Edward D. Tracy

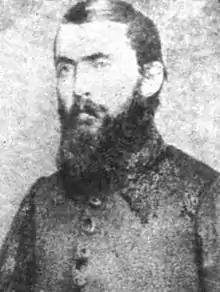
Edward Dorr Tracy, Jr.

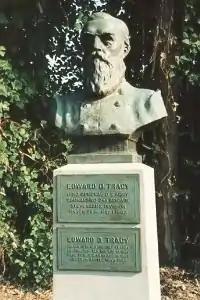
Bronze bust of Brig. Gen. Edward D. Tracy by Solon Borglum at Vicksburg National Military Park, 1913

Edward Dorr Tracy, Jr. (November 3, 1833 - May 1, 1863) was a brigadier general of the Confederate States Army during the American Civil War. After serving in Virginia and Eastern Tennessee, he was killed at the Battle of Port Gibson which was part of the Vicksburg Campaign.